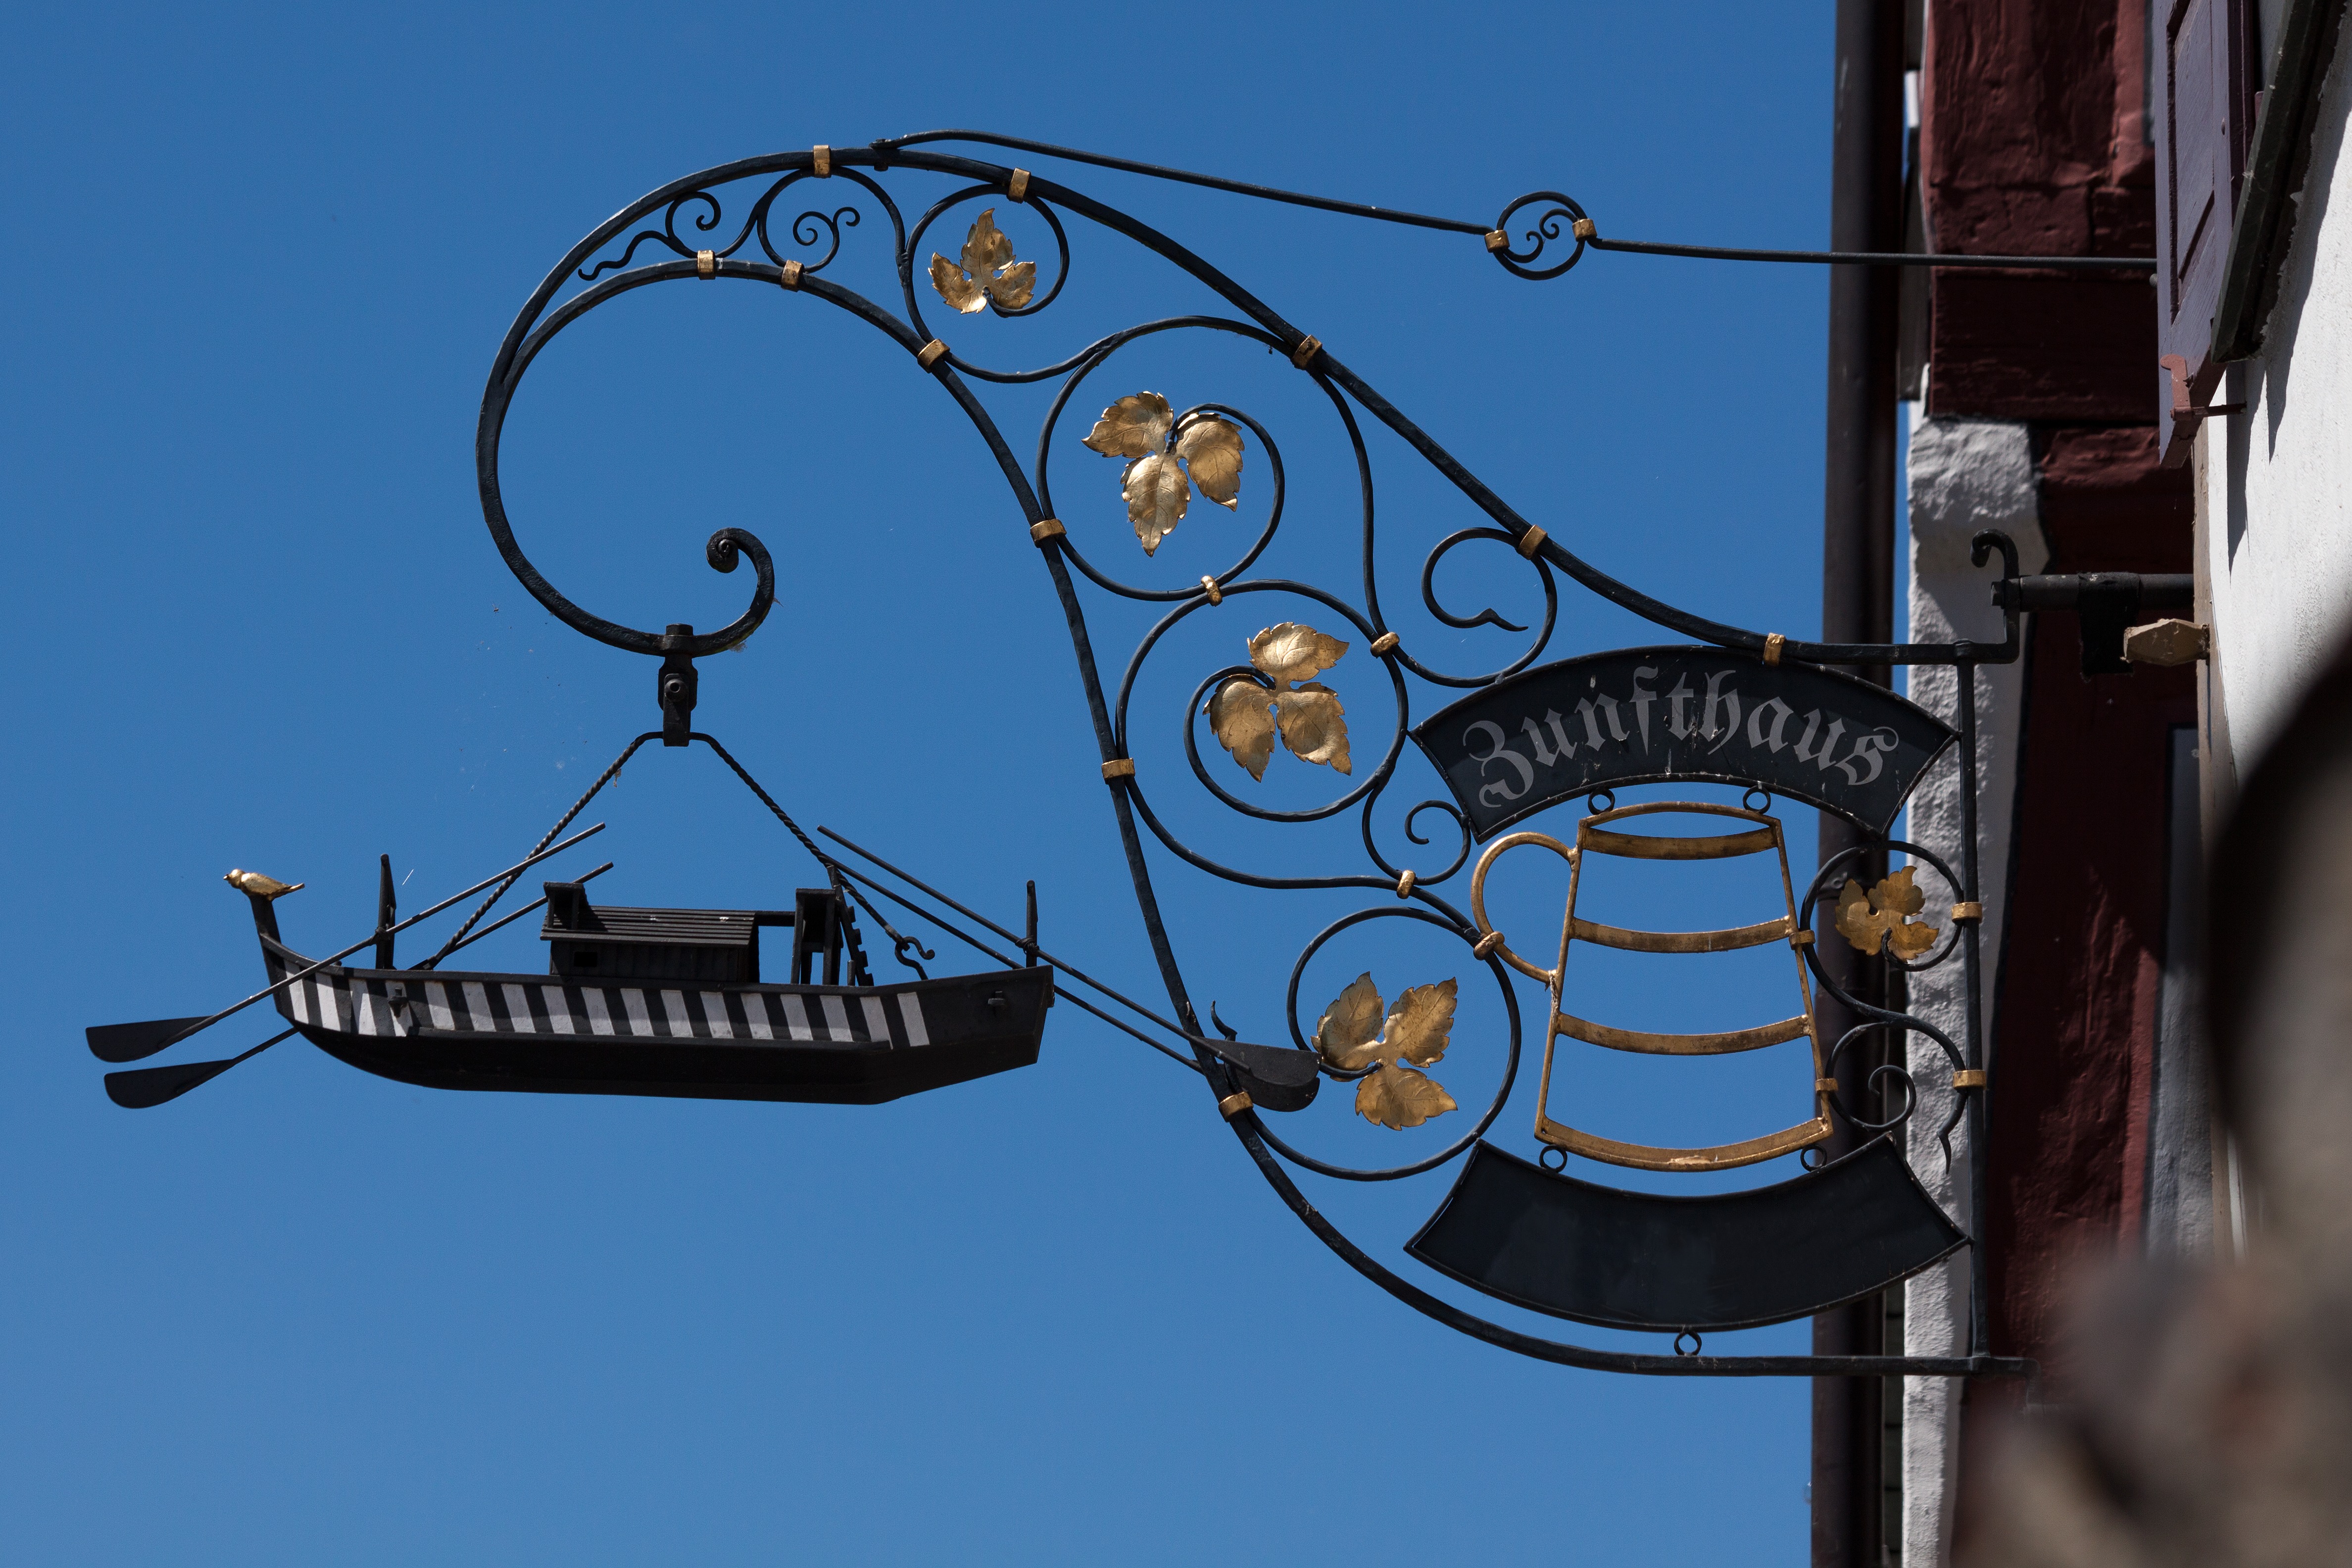
restaurant, advertising, golden, vehicle, blue, black, lighting, art, illustration, shield, iron, symbols, sideboard, blacksmithing, hauswand, zille, advertising sign, nasal shield, amusement ride, guild characters, schiffer people